Born Sinner

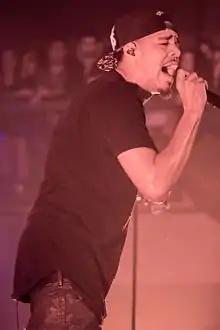
J. Cole provided the vast majority of songwriting and production for the album.

Only a week after the release of his gold certified-debut album "", Cole began working on his second album, "Born Sinner". He said that it allowed him to, "reinvigorate himself both mentally and creatively." On October 24, 2011, during his interview with Hot 106's Rise & Grind morning show, Cole revealed that he had begun working on his second studio album, with hopes of releasing it in June 2012. He had also stated that the album would consist of songs that failed to make his debut: "I don't know how many, but I got songs that didn't make the last album that are automatically going to make this one." On February 24, 2012, J. Cole reached two million followers on Twitter, he celebrated by releasing the song "Grew up Fast." On March 1, 2012, J. Cole returned to his hometown of Fayetteville, North Carolina. To celebrate his return, he released the song "Visionz of Home" (which launched an event, titled "Dreamville weekend") to inspire the youth of his hometown to achieve great things. On July 26, he returned to Twitter after a 100-day absence and went on to reveal and release his new song "The Cure" in where he hints at a new album. On October 20, he announced at a live show that his second album was complete and he would wait until after Kendrick Lamar released "Good Kid, M.A.A.D City" to reveal it and previewed two new songs, "Maine on Fire" and "Crooked Smile." However they were not tied to any project. "Maine on Fire" would end up appearing on a Funkmaster Flex mixtape.